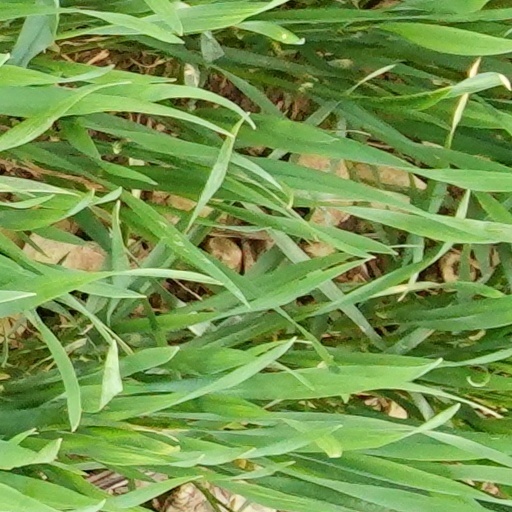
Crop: wheat